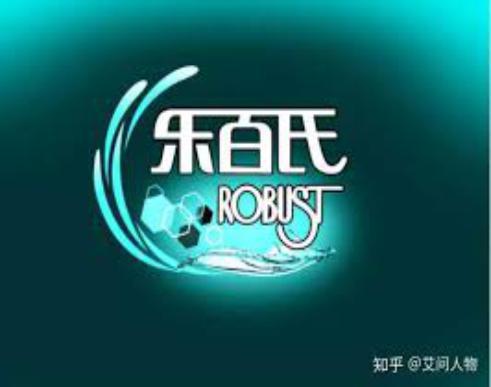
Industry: Food